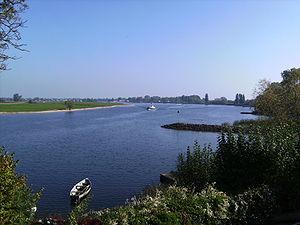
La Meuse de Bergen ou Bergsche Maas est une rivière néerlandaise, qui a été creusée entre 1888 et 1904 pour relier le cours historique de la Meuse à l'Amer, entre Well et Mont-Sainte-Gertrude. La Bergsche Maas forme la frontière méridionale du Pays de Heusden et d'Altena. Sa longueur est de 29 km.